Calgary Callies

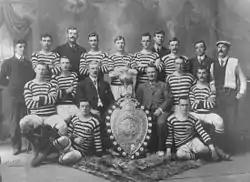
The 1907 champions, posing with the People Shield.

This club was founded on April 26, 1904. Over the years they have become a dominant club in Alberta and Canadian soccer.